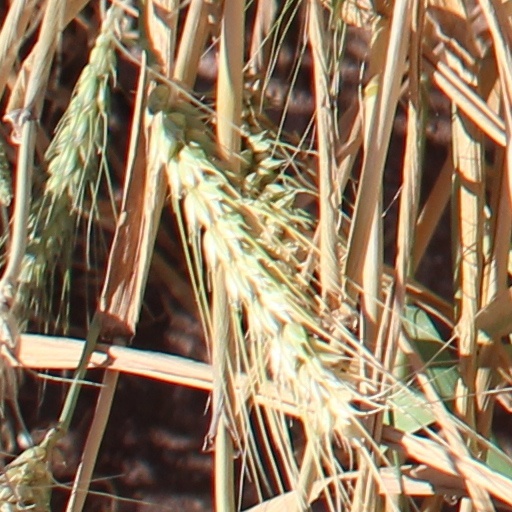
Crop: wheat